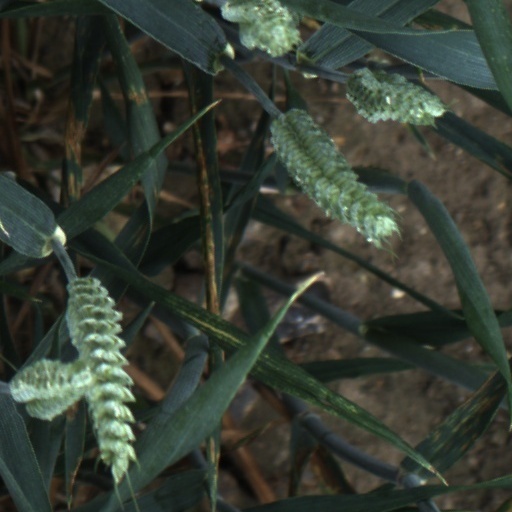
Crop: wheat